Pre-Socratic philosophy

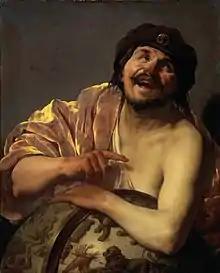

The Pluralist school marked a return to Milesian natural philosophy, though much more refined because of Eleatic criticism.